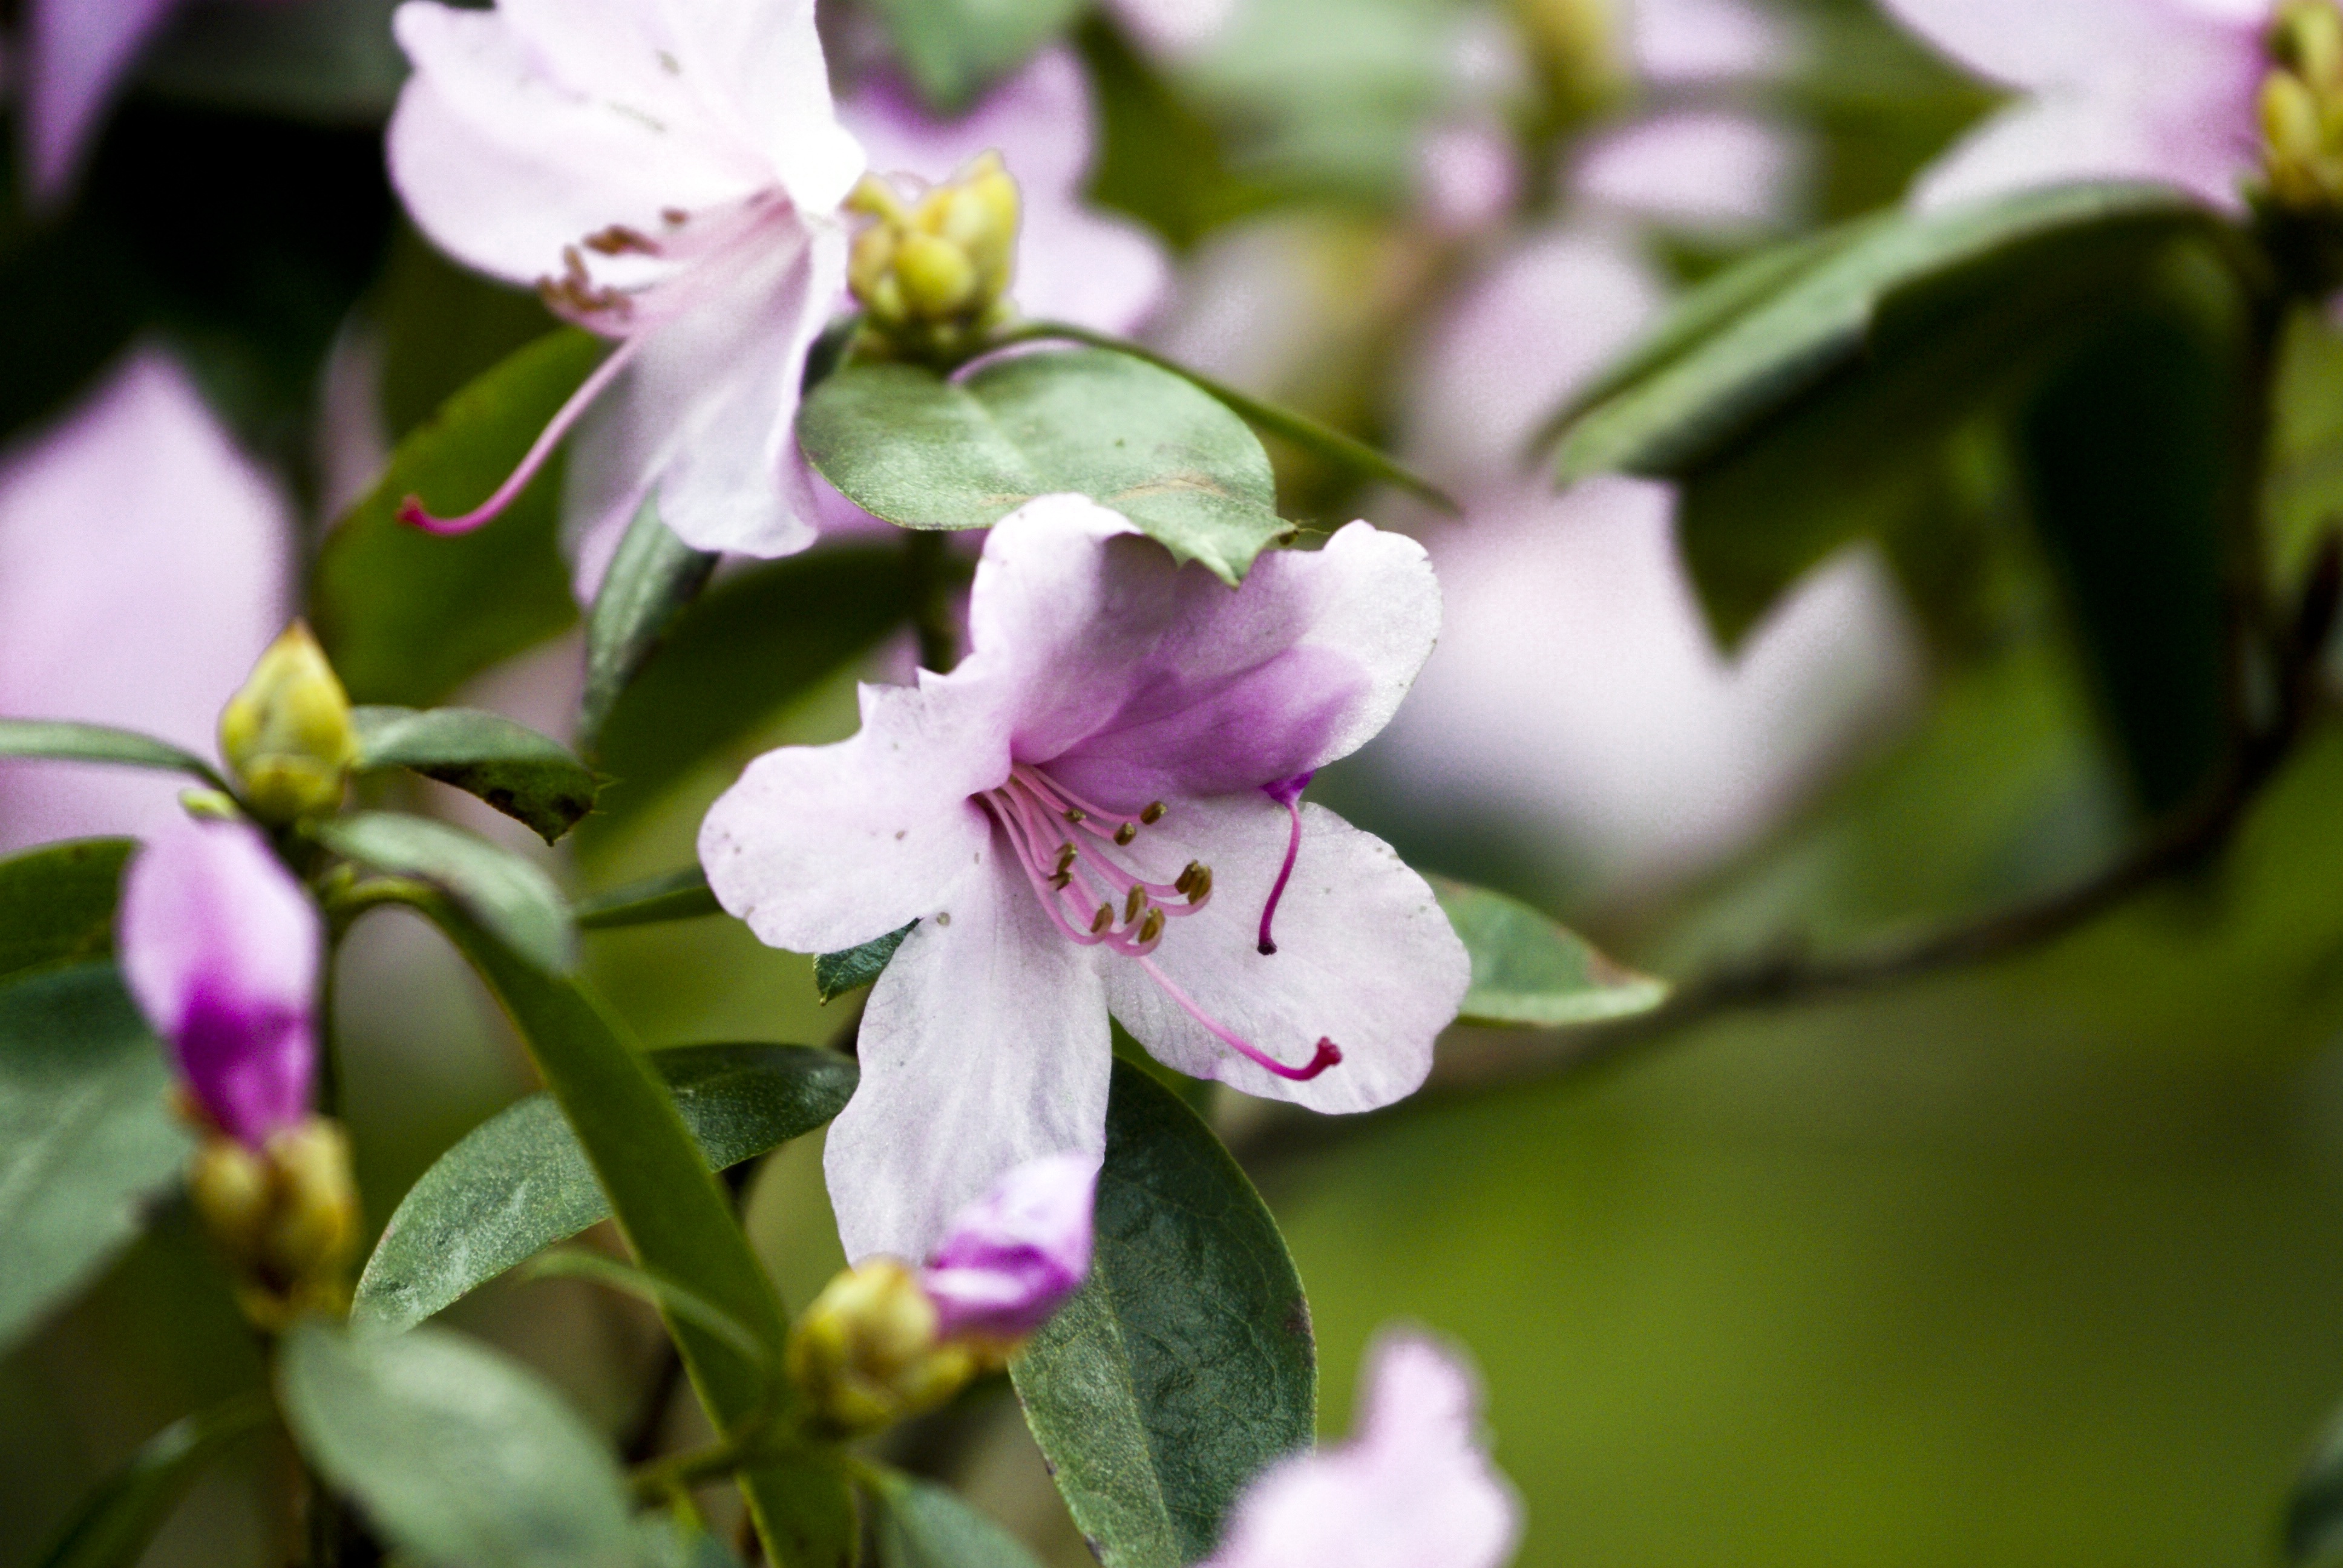
nature, branch, blossom, plant, flower, petal, spring, produce, macro, botany, blooming, garden, closeup, pink, flora, flowers, shrub, flourishing, colored, blooms, flowering, pink flower, macro photography, flowering plant, chalices, woody plant, land plant